Military history of Canada

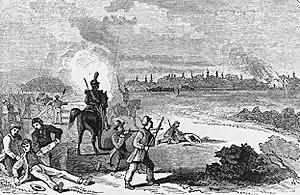
Confrontation at Montgomery's Tavern in December 1837

In October 1812, a British-First Nations force thwarted an American crossing of the Niagara River at the Battle of Queenston Heights. However, the battle resulted in the death of Brock. An American army sent to retake Detroit was defeated in January 1813, ending the threat of an American offensive into Canada that winter. Despite the success of Brock's offensives, his death prompted the British to adopt a defensive stance. Governor General George Prevost prioritized conserving his forces, concentrating the strongest garrisons in Lower Canada. Conversely, Upper Canada was only reinforced when additional troops arrived from overseas.